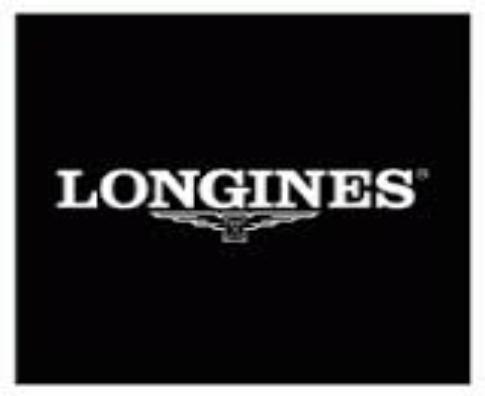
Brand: Longines
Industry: Necessities